California State Route 118

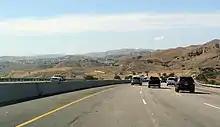
SR 118 east of Simi Valley as seen by westbound traffic

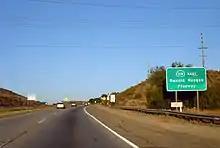
Signage referencing the Ronald Reagan Freeway on SR 118 eastbound near Simi Valley.

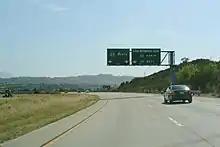
SR 118 southbound just before the interchange with SR 23 in Moorpark

SR 118 has two distinguishable sections, which connect at the intersection with State Route 23. The western section of SR 118 goes through the more rural areas of Ventura County. SR 118 begins at an intersection with SR 126 in Ventura as Wells Road and heads southeast, crossing the Santa Clara River as Los Angeles Avenue and intersecting SR 232 in unincorporated Ventura County. The highway continues southeast before intersecting Santa Clara Avenue, where SR 118/Los Angeles Avenue turns east and passes north of Camarillo. In the community of Somis, the highway intersects SR 34. The road continues into Moorpark, where it intersects SR 23 and runs concurrently with that road. After passing Spring Road, the SR 23/SR 118 concurrency continues as New Los Angeles Avenue to a freeway interchange, where SR 118 heads north, and SR 23 heads south.